MacMurdo's Bungalow

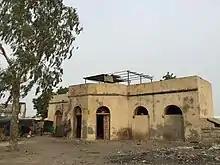
MacMurdo's Bungalow

MacMurdo's Bungalow is a bungalow in Anjar town of Kutch district (Kachchh), Gujarat, India. It was built in 1818 by James MacMurdo, the first political resident of the British East India Company to Cutch State during his stay in Anjar.